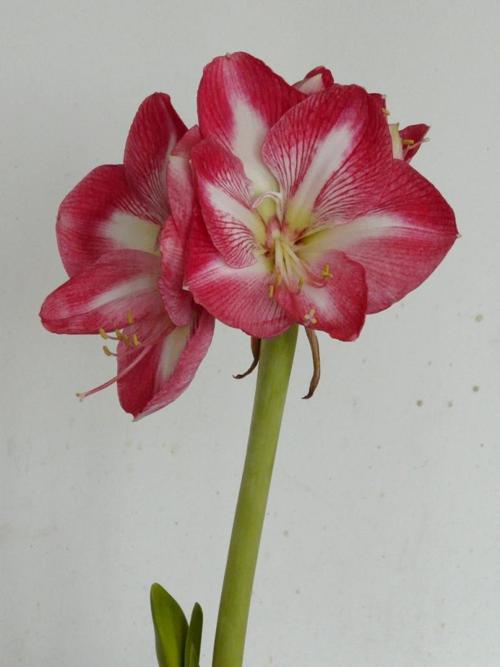
Label: hippeastrum